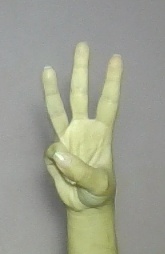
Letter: thaa